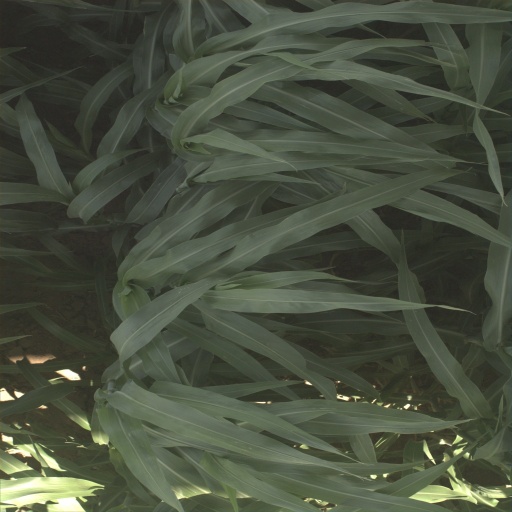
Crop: sorghum